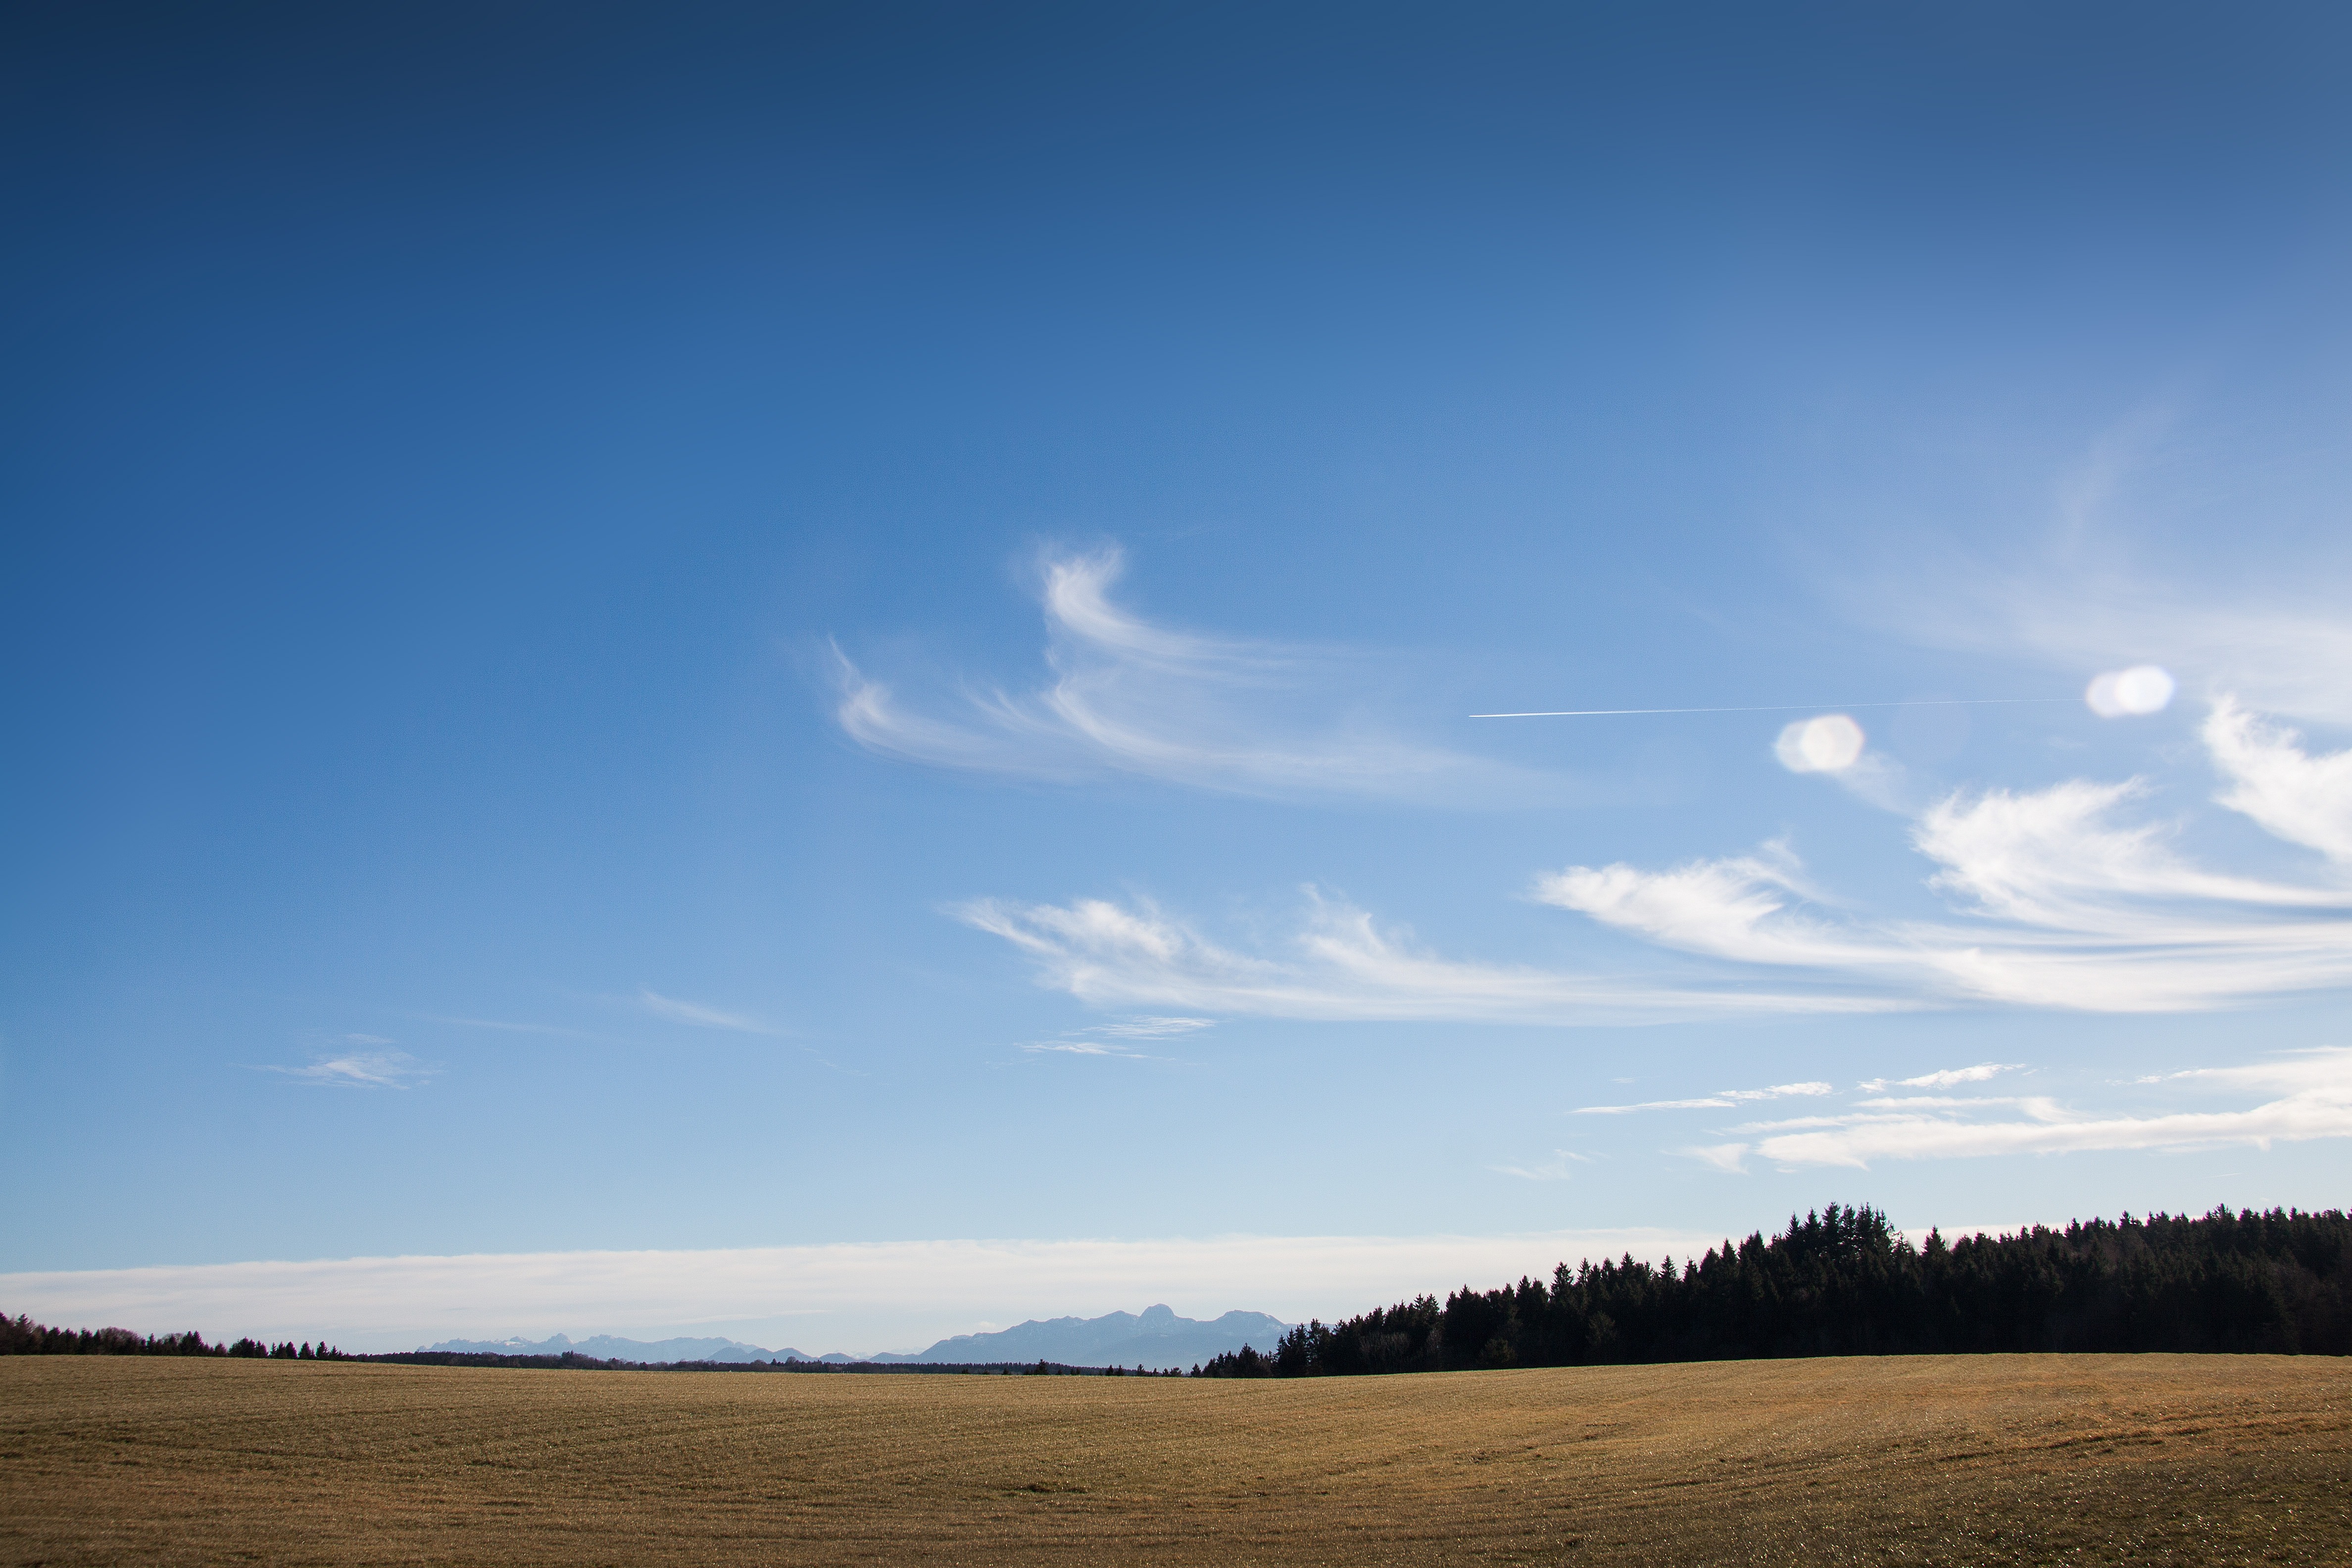
landscape, sea, nature, forest, grass, horizon, mountain, cloud, sky, field, prairie, sunlight, morning, hill, wind, dawn, dusk, clear, evening, spring, haze, alpine, blue, agriculture, plain, trees, sunny, grey, clouds, mountains, grassland, cirrus, beautiful, ecosystem, arable, rural area, distant view, upper bavaria, evening light, cirrus clouds, federwolke, meteorological phenomenon, hair dryer, natural environment, grass family, atmosphere of earth, f hn clouds